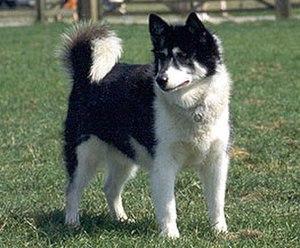
Le spitz ou chien de type spitz est un type de chien caractérisé par sa fourrure longue et épaisse, des oreilles triangulaires dressées et une queue enroulée ou incurvée en forme de faucille.